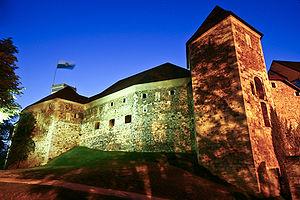
Ljubljana est la capitale de la Slovénie. Plus grande ville du pays, comptant environ 280 000 habitants, elle est influencée tout au long de son histoire par différentes cultures du fait de sa position géographique charnière entre les cultures germanique, latine et slave. Depuis 1991, la ville est le centre économique et culturel principal de la Slovénie devenue indépendante de la Yougoslavie.